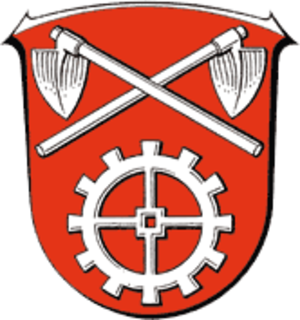
Niestetal est une municipalité allemande située dans le land de la Hesse et l'arrondissement de Cassel.